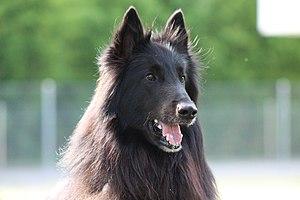
Berger Belge Groenendael Type Beauté l’un des deux types présent dans le berger belge ( beauté/travail)
Le Groenendael est une race de chien née au début du XXᵉ siècle. L'élevage a commencé par hasard vers 1890. Nicolas Rose, propriétaire du café restaurant "le Château de Groenendael", près de Bruxelles, éleva un chiot noir et obtint une femelle du même type. Ce couple fonda la race. C'est l'une des quatre races de chiens connues sous le nom de bergers belges, les autres étant le Tervueren, le Laekenois et le plus connu le Malinois.